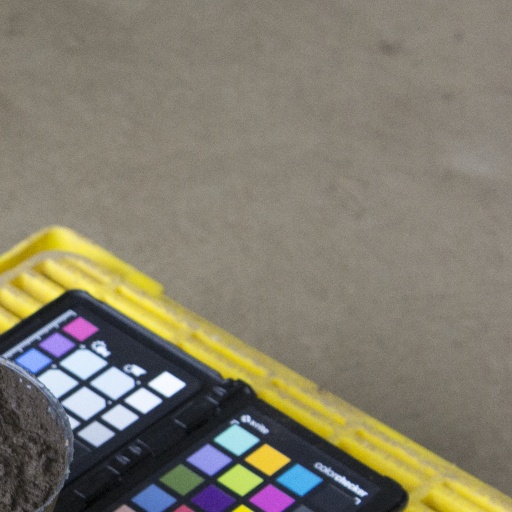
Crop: soybean